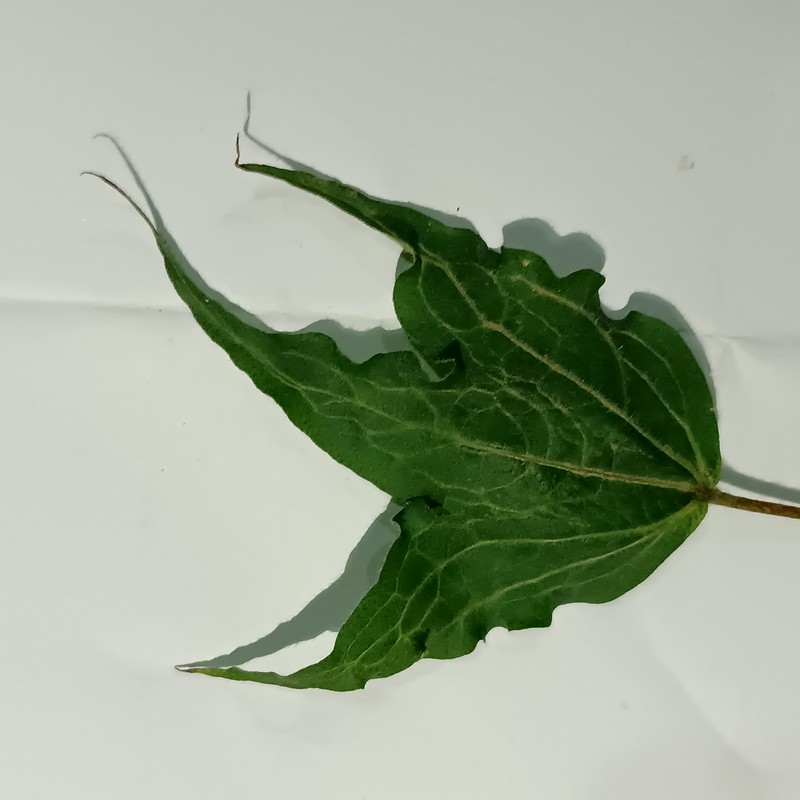
Label: Herbicide Growth Damage